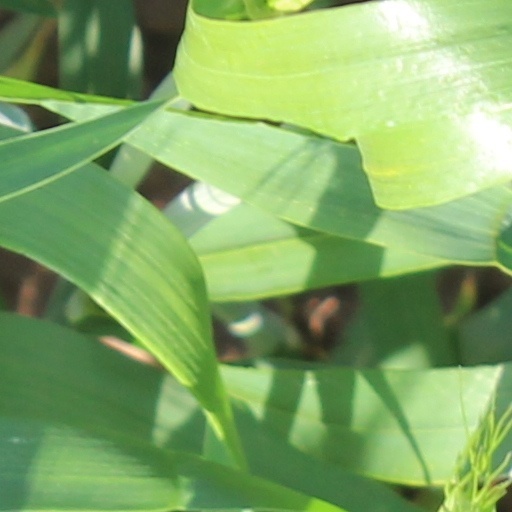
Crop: wheat